Chili Bowl Nationals

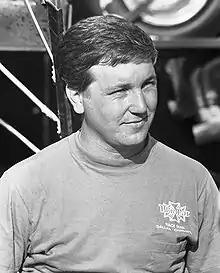
Five-time Chili Bowl winner Sammy Swindell

The Chili Bowl Midget Nationals is an indoor midget car race that takes place in January on a dirt oval track at the Tulsa Expo Center in Tulsa, Oklahoma, United States. NASCAR calls it the "biggest Midget race of the year". It is nicknamed the "Super Bowl of midget racing".